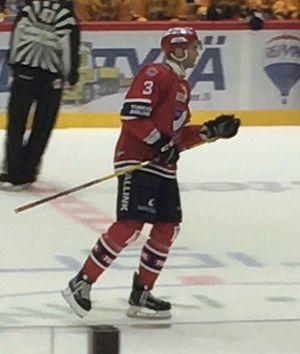
Joe Scott Finley est un joueur professionnel américain de hockey sur glace.